History of Havana

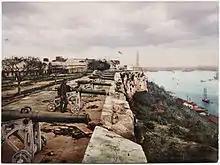
Havana following the American invasion.

As trade between Caribbean and North American states increased in the early 19th century, Havana became a flourishing and fashionable city. Havana's theaters featured the most distinguished actors of the age, and prosperity amongst the burgeoning middle-class led to expensive new classical mansions being erected. During this period Havana became known as the Paris of the Antilles.